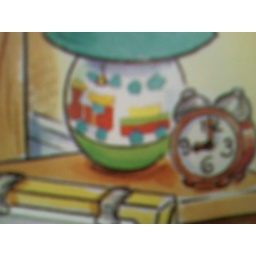
Lithuanian flag colors in an illustration of a lamp in an Elmo book